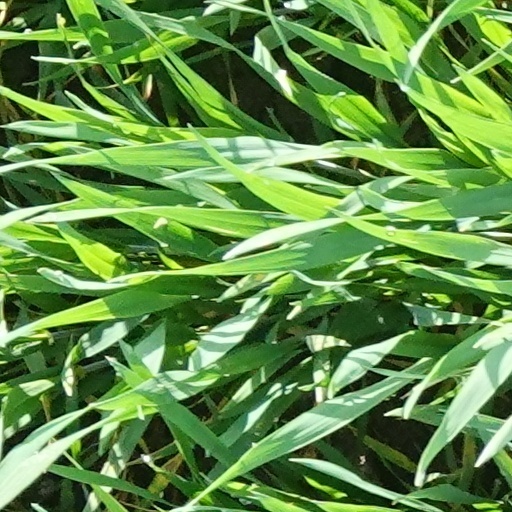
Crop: wheat